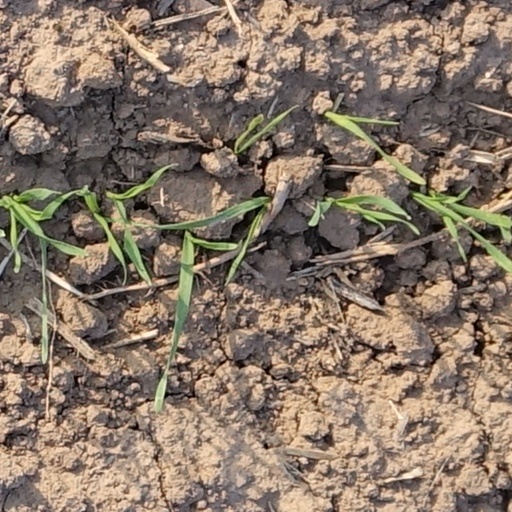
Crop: wheat